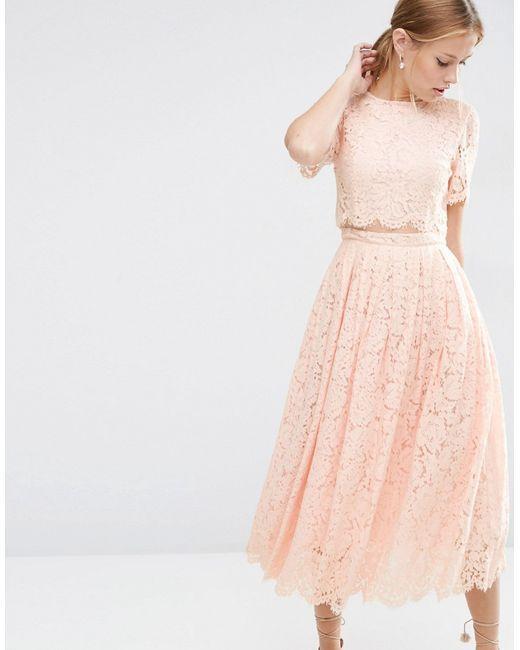
Damen rosa Spitze Crop Top Midi Abendkleid